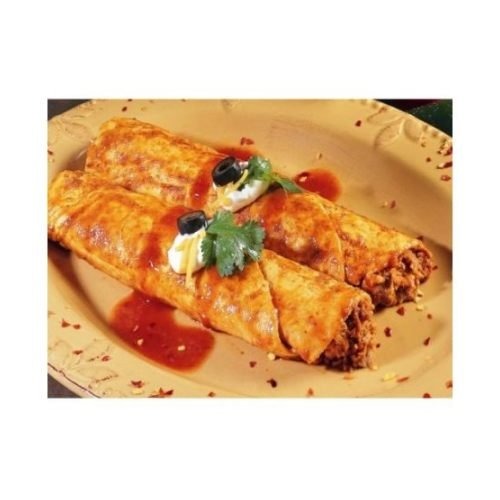
Item Name: Taste Traditions Enchilada - Beef Spiced Shell, 6 Ounce -- 24 per case.
Bullet Point: Ships frozen, CANNOT be cancelled after being processed.
Product Description: Taste Traditions Enchilada - Beef Spiced Shell, 6 Ounce -- 24 per case. Seasoned lean ground beef, Chedder cheese rolled in a spicy enchilada sauce. 6 Ounce
Value: 24.0
Unit: Count

Price: 129.57